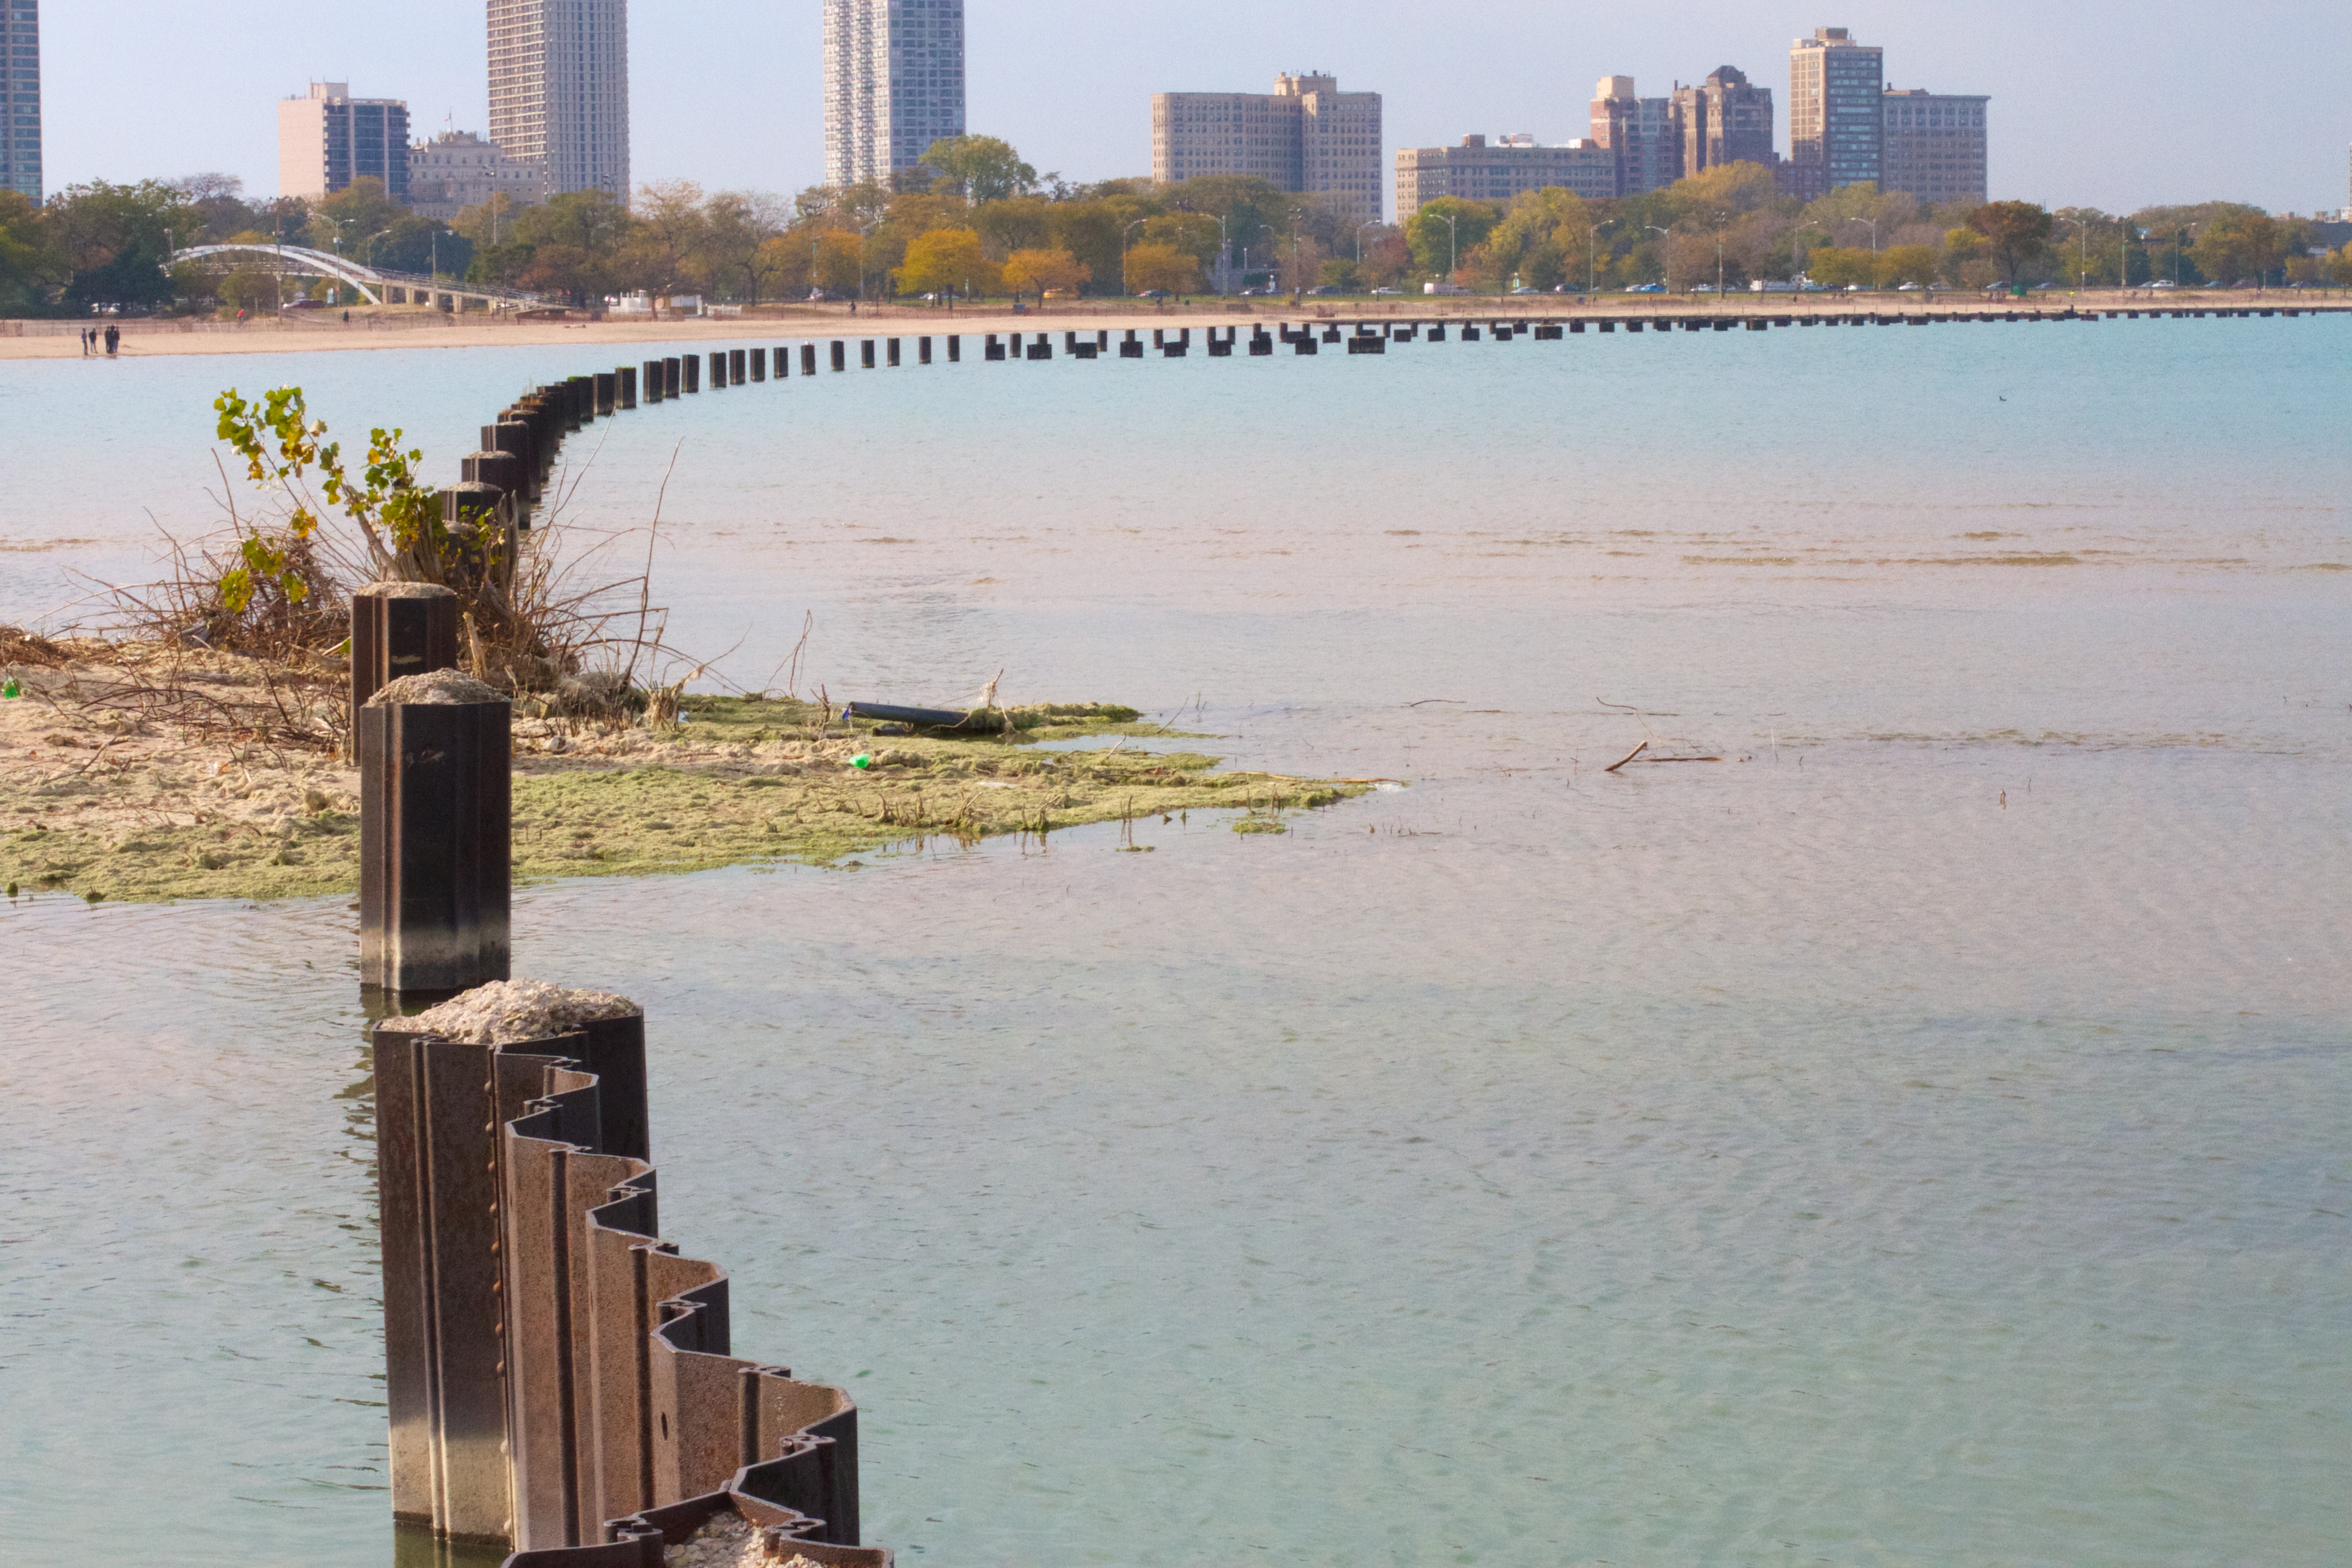
beach, sea, coast, water, bridge, shore, lake, river, reflection, vehicle, bay, reservoir, waterway, body of water, channel